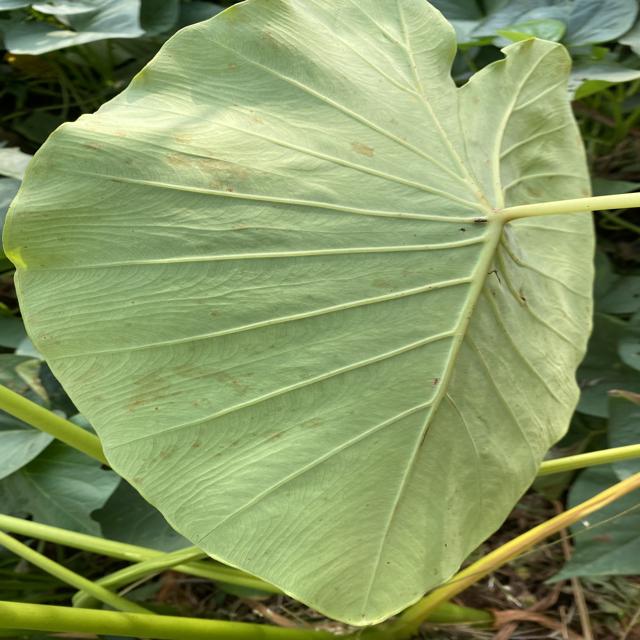
Label: Healthy